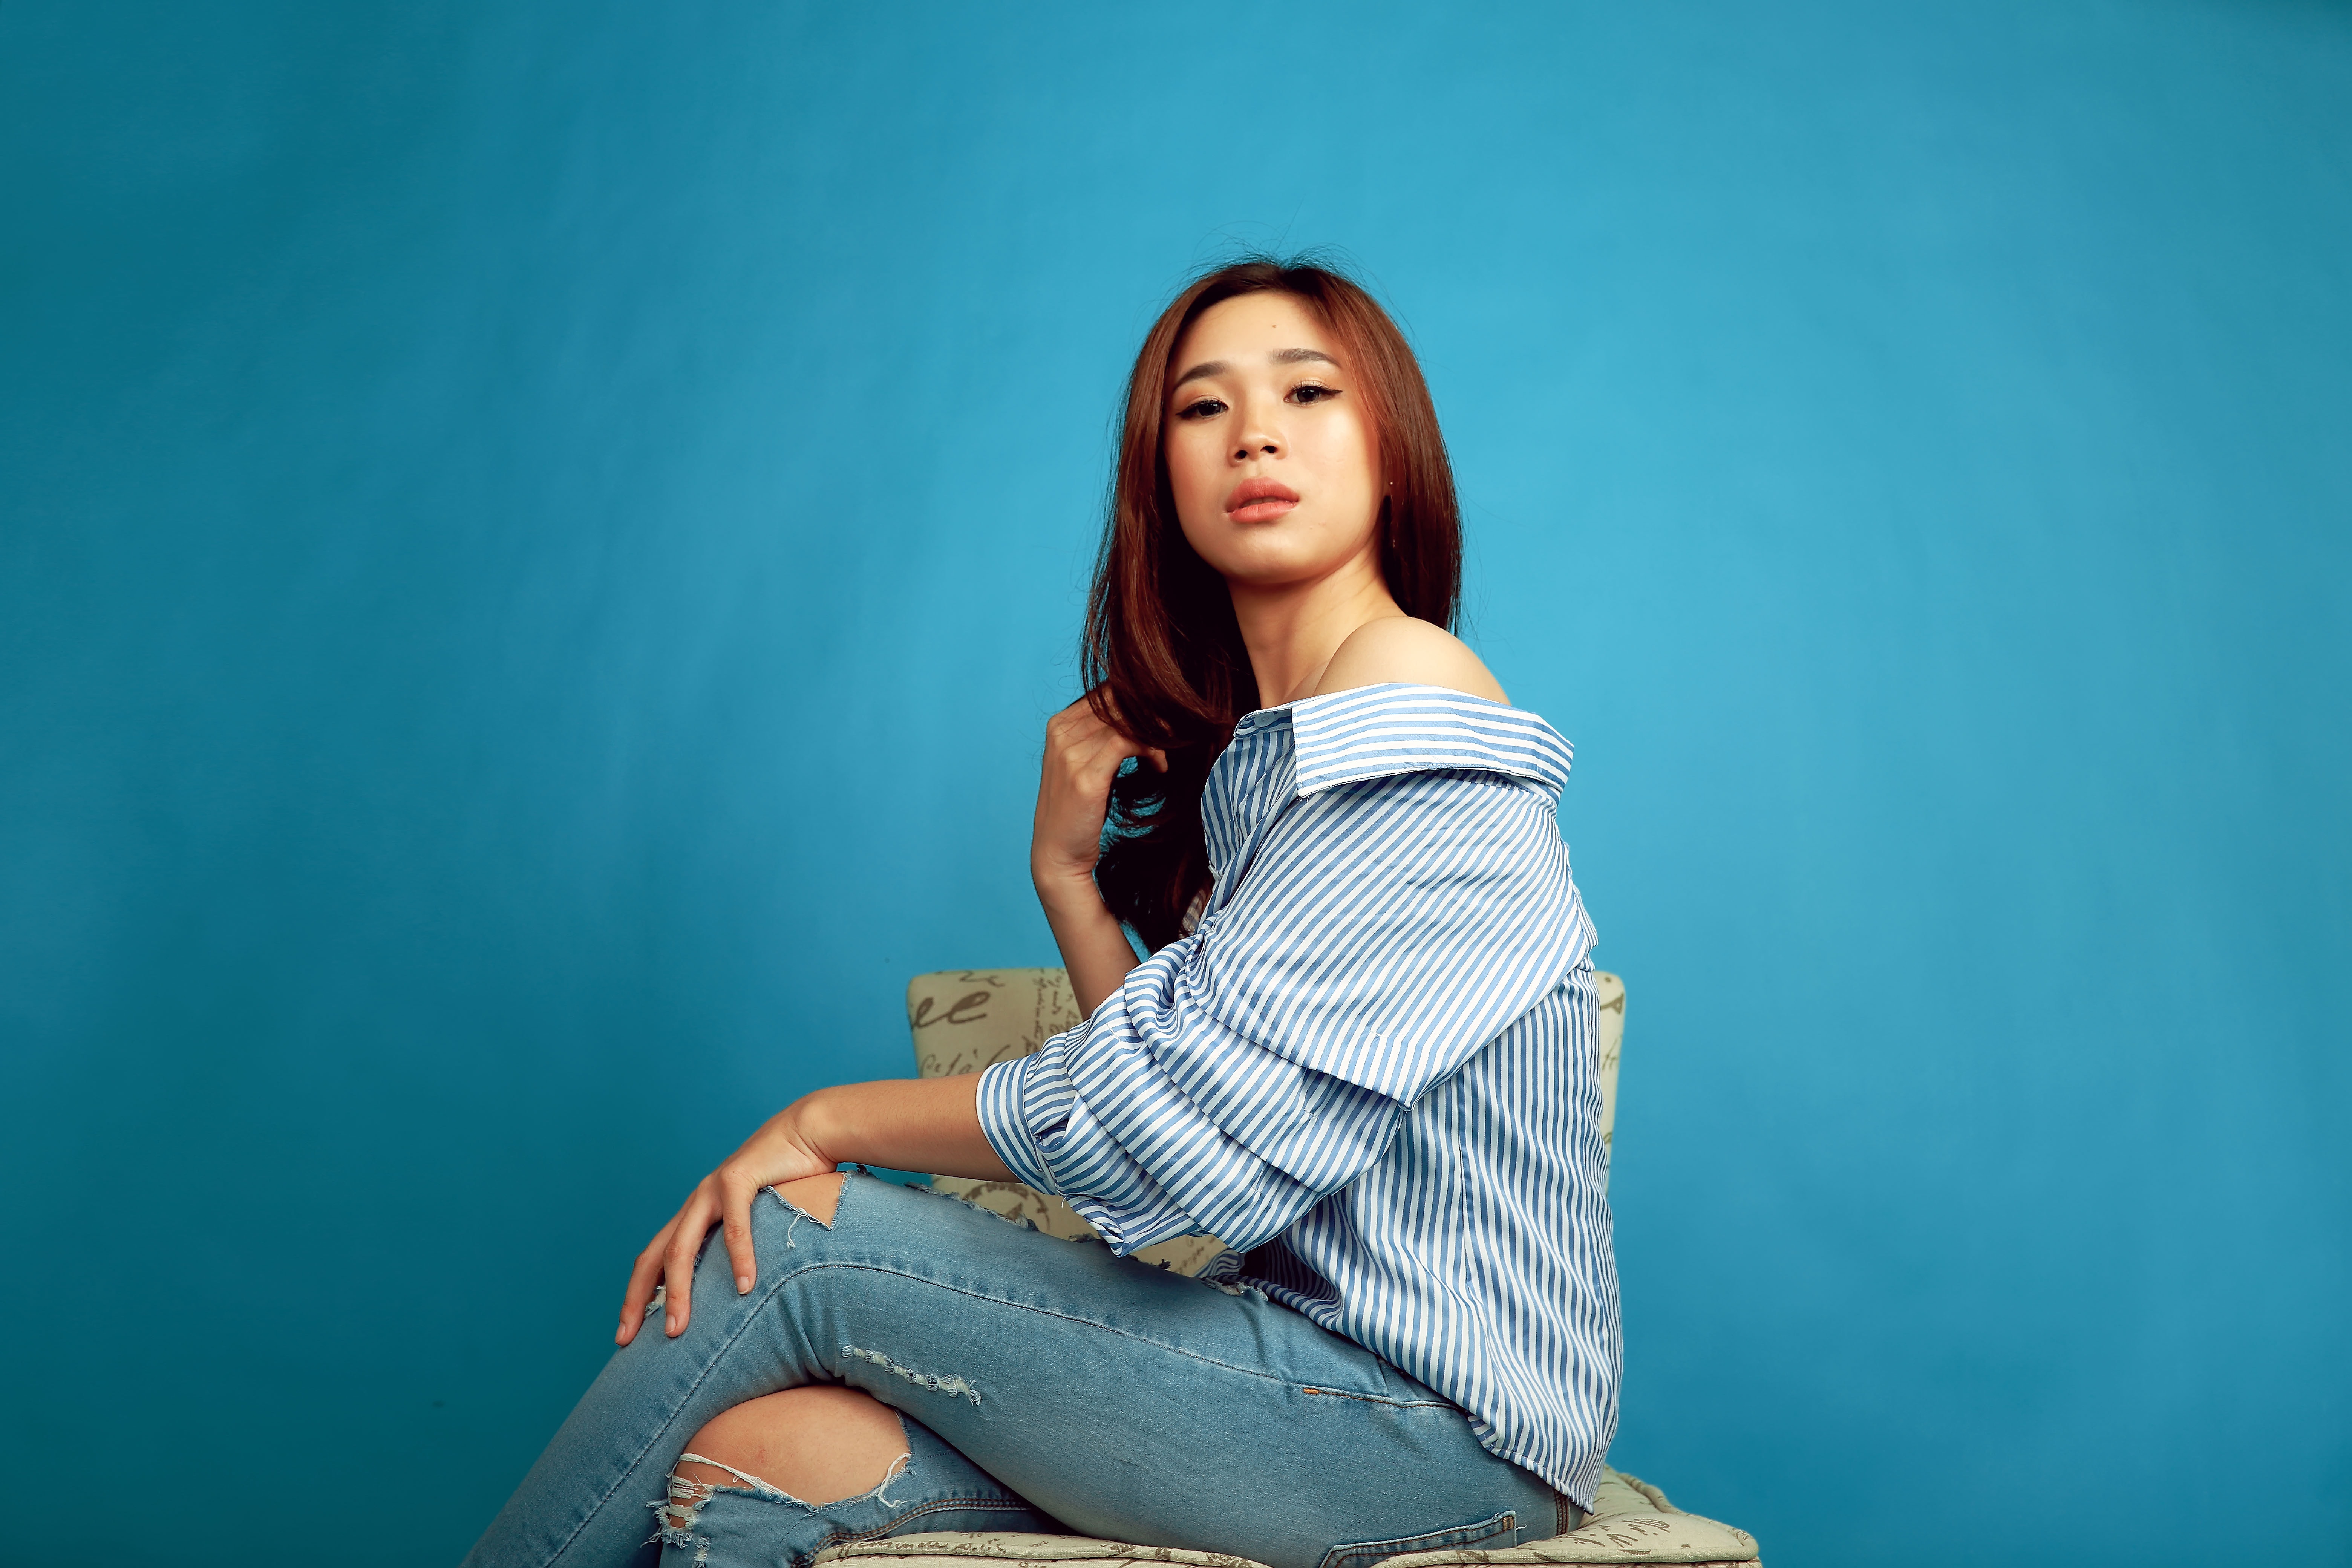
blue, sitting, beauty, girl, shoulder, lady, photography, photo shoot, leg, black hair, model, fun, smile, long hair, happiness, joint, brown hair, portrait photography